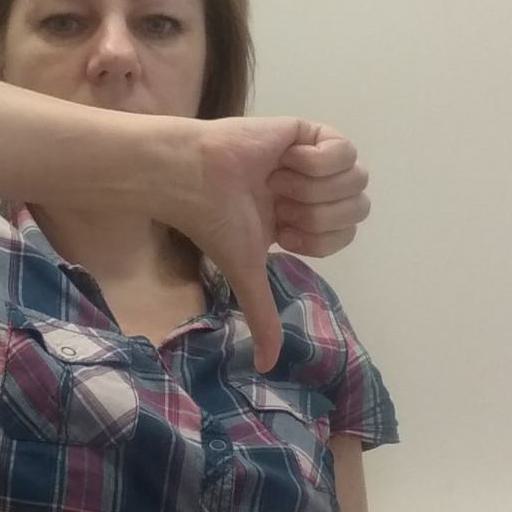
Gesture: dislike